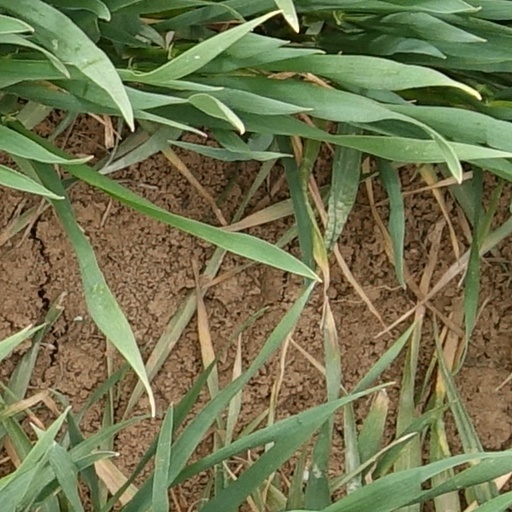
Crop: wheat